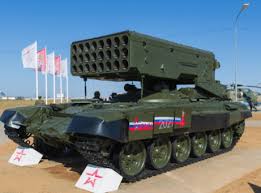
Label: TOS-1